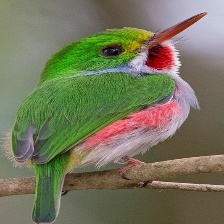
Species: CUBAN TODY
Scientific name: TODUS MULTICOLOR